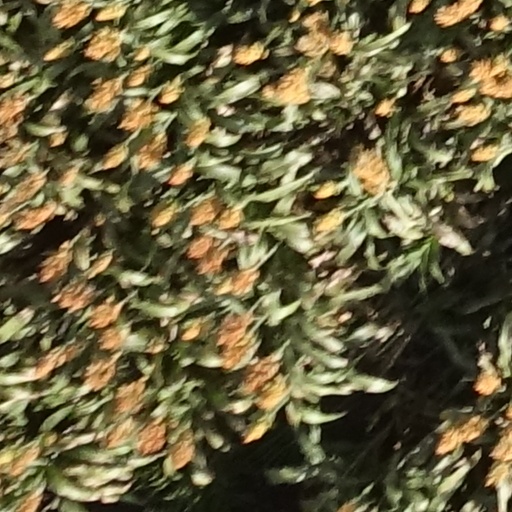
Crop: sorghum